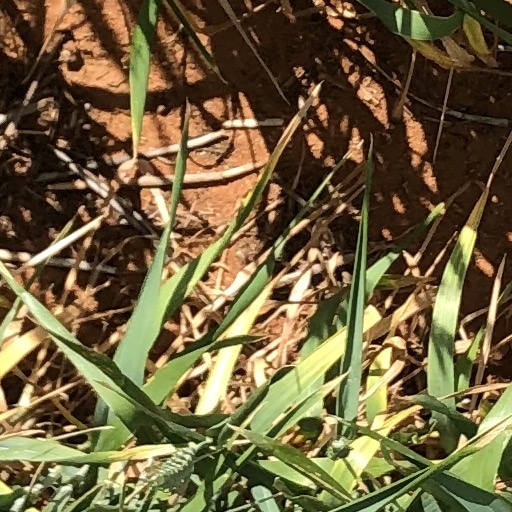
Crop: wheat